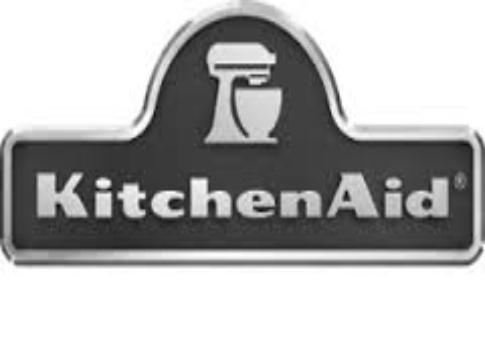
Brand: KITCHEN AID
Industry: Necessities